Elm Park and Isaac Sprague Memorial Tower

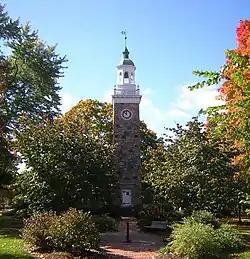

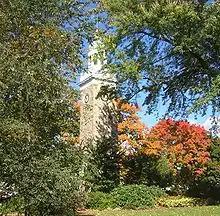

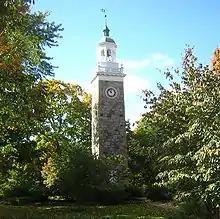

Elm Park, also known as Clocktower Park, is a historic park near the junction of Massachusetts Route 16 and Massachusetts Route 9 in the Wellesley Hills section of Wellesley, Massachusetts. It is a triangular parcel of , laid out for passive recreation. Its focal point is the brick and masonry Sprague Tower, designed by Benjamin Proctor, Jr., and built in 1928 to house a clock and bell given to the town in 1874. A portion of the now-defunct Cochituate Aqueduct passes through the park. Land for the park was acquired in 1908 by the town with funds raised by the community; the clock and bell were the gift of John Shaw. Isaac Sprague, for whom the tower is named, sat on the committee which oversaw its construction, and donated materials for that purpose.